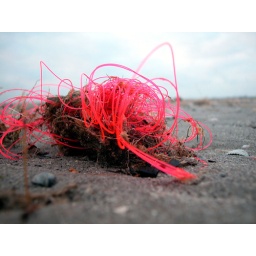
stranded 24 dec 2005 on the beach in Hoek van Holland